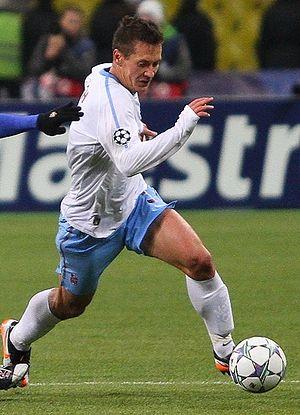
Marek Čech est un footballeur international slovaque né le 26 janvier 1983 à Trebišov. Il joue au poste d'arrière gauche mais peut évoluer en tant que milieu défensif. Il est l'arrière gauche titulaire de la sélection slovaque.